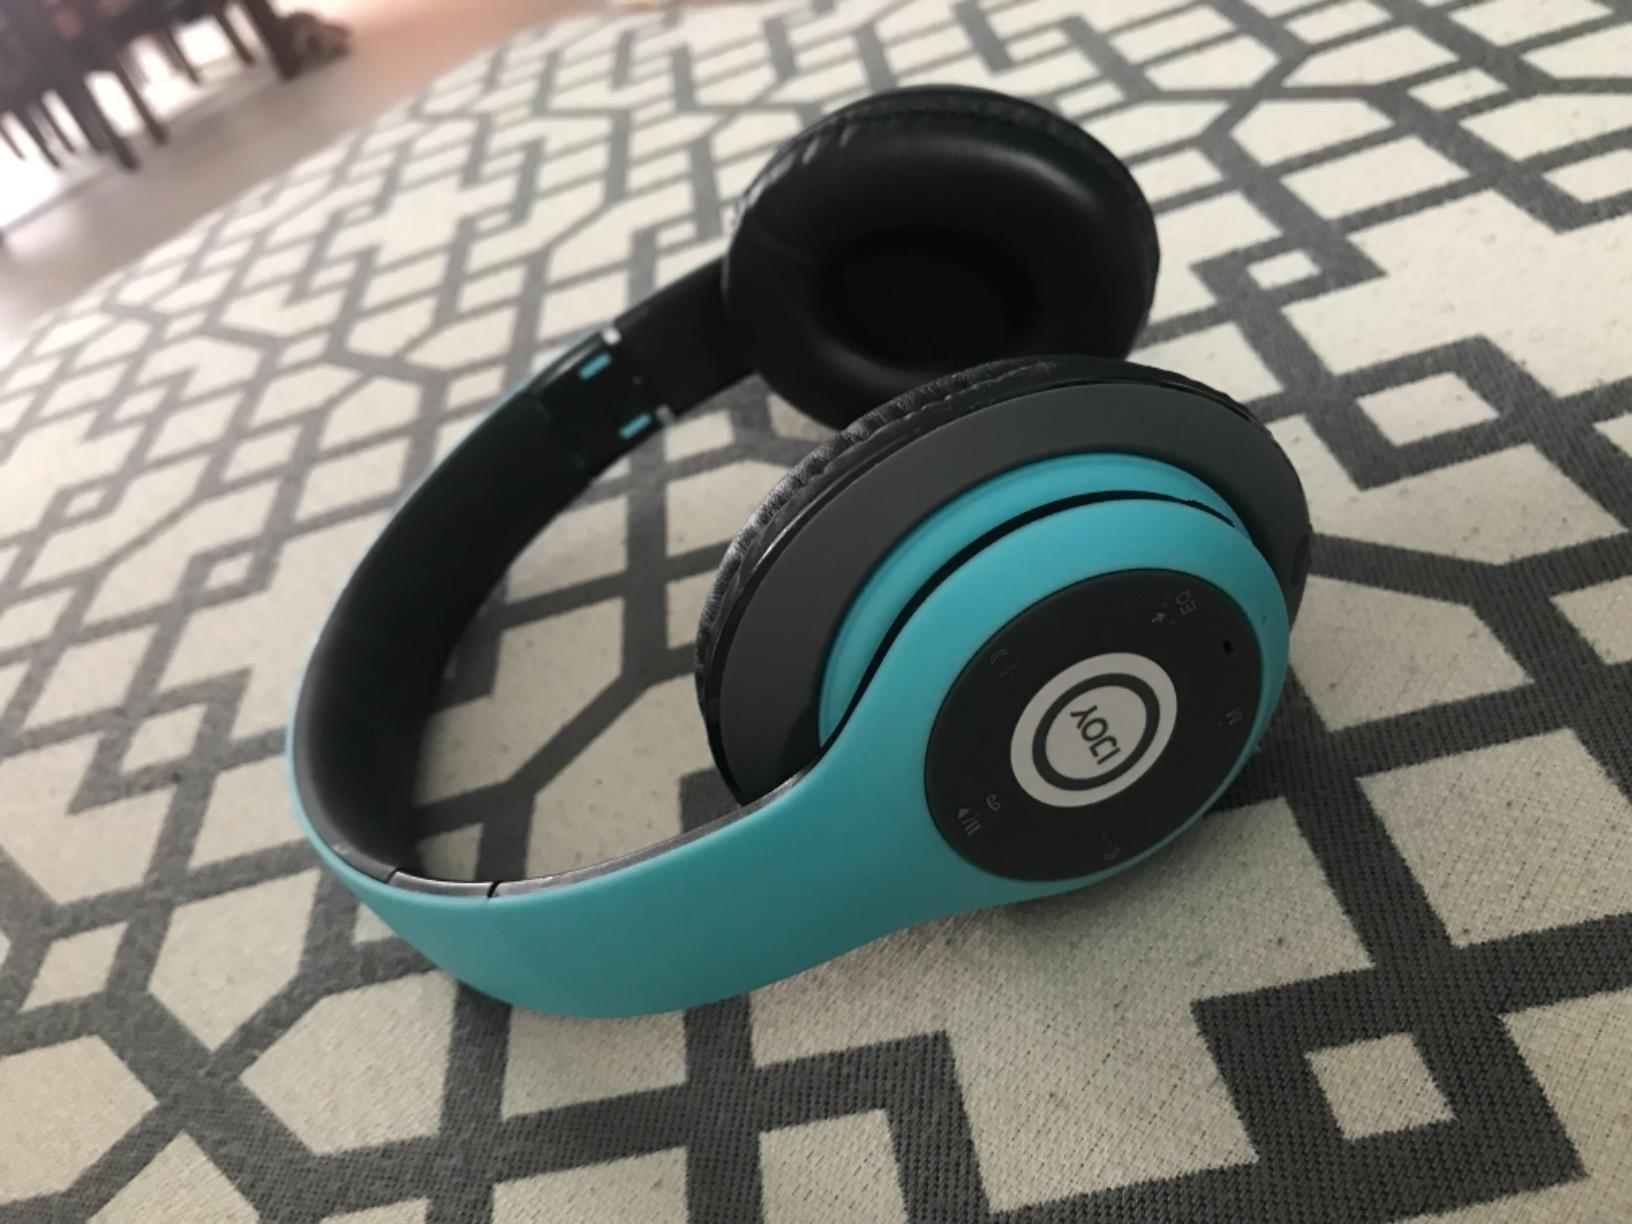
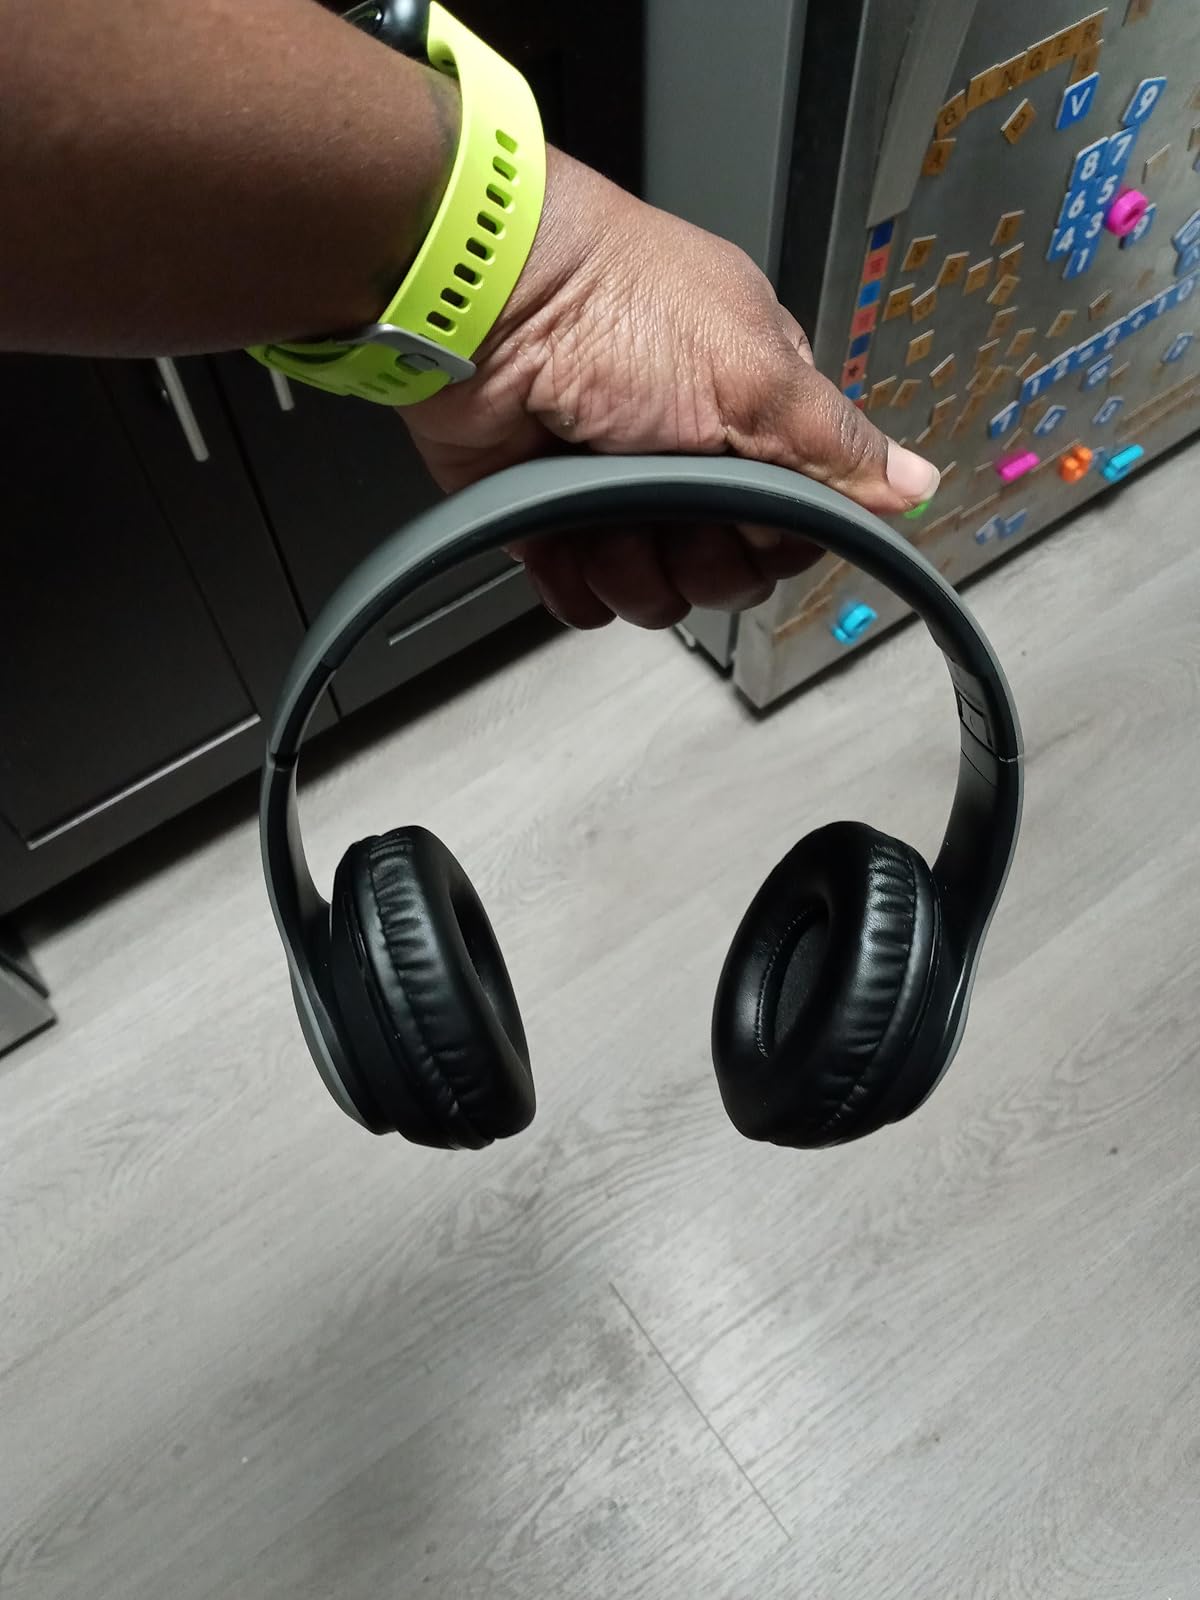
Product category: headphones
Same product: no